Desert Fox: The Battle of El Alamein

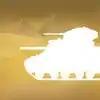

Desert Fox: The Battle of El Alamein is an iOS game developed by American indie studio Shenandoah Studio and released on June 26, 2014.